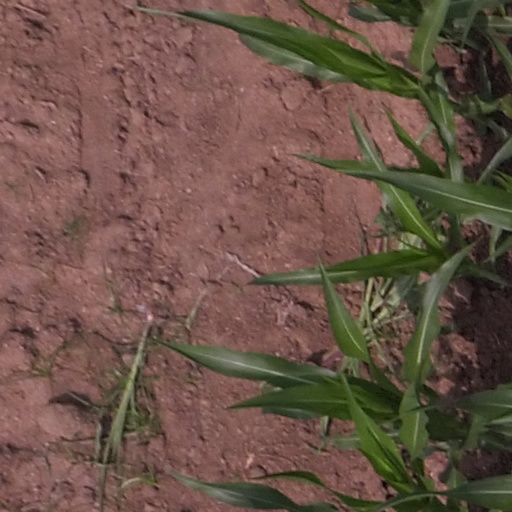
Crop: maize; corn